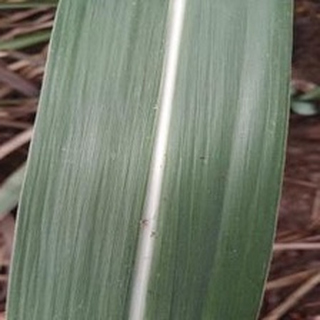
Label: healthy_sugarcane